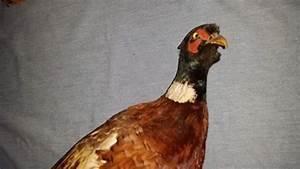
chicken